Jennifer Screen

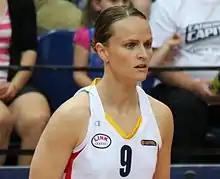
In a game for the Adelaide Lightning against Canberra

Jennifer (Jennie) Screen (born 26 February 1983) is an Australian basketball player. She has played for the Australian Institute of Sport, the Adelaide Fellas and the Adelaide Lightning in Australia's WNBL, and has spent time playing professionally for Parma in Italy. As a member of the Australia women's national basketball team, she has won a gold medal at the 2006 Commonwealth Games, a silver medal at the 2008 Summer Olympics and a bronze medal at the 2012 Summer Olympics.